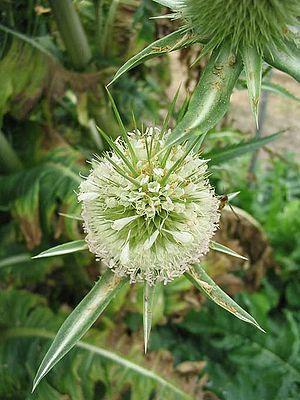
Dipsacus laciniatus (cardère laciniée), sommet de l'inflorescence Photo prise au parc botanique de Meise en août 2004 Jean Tosti 10/2004
La cardère laciniée, est une espèce de grande plante bisannuelle appartenant au genre Dipsacus et de la famille des Dipsacaceae. Elle est aussi appelée « cardère à feuilles laciniées » ou « cardère découpée ».